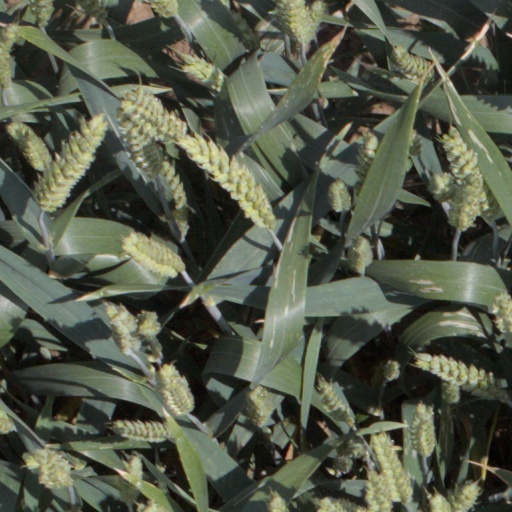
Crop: wheat